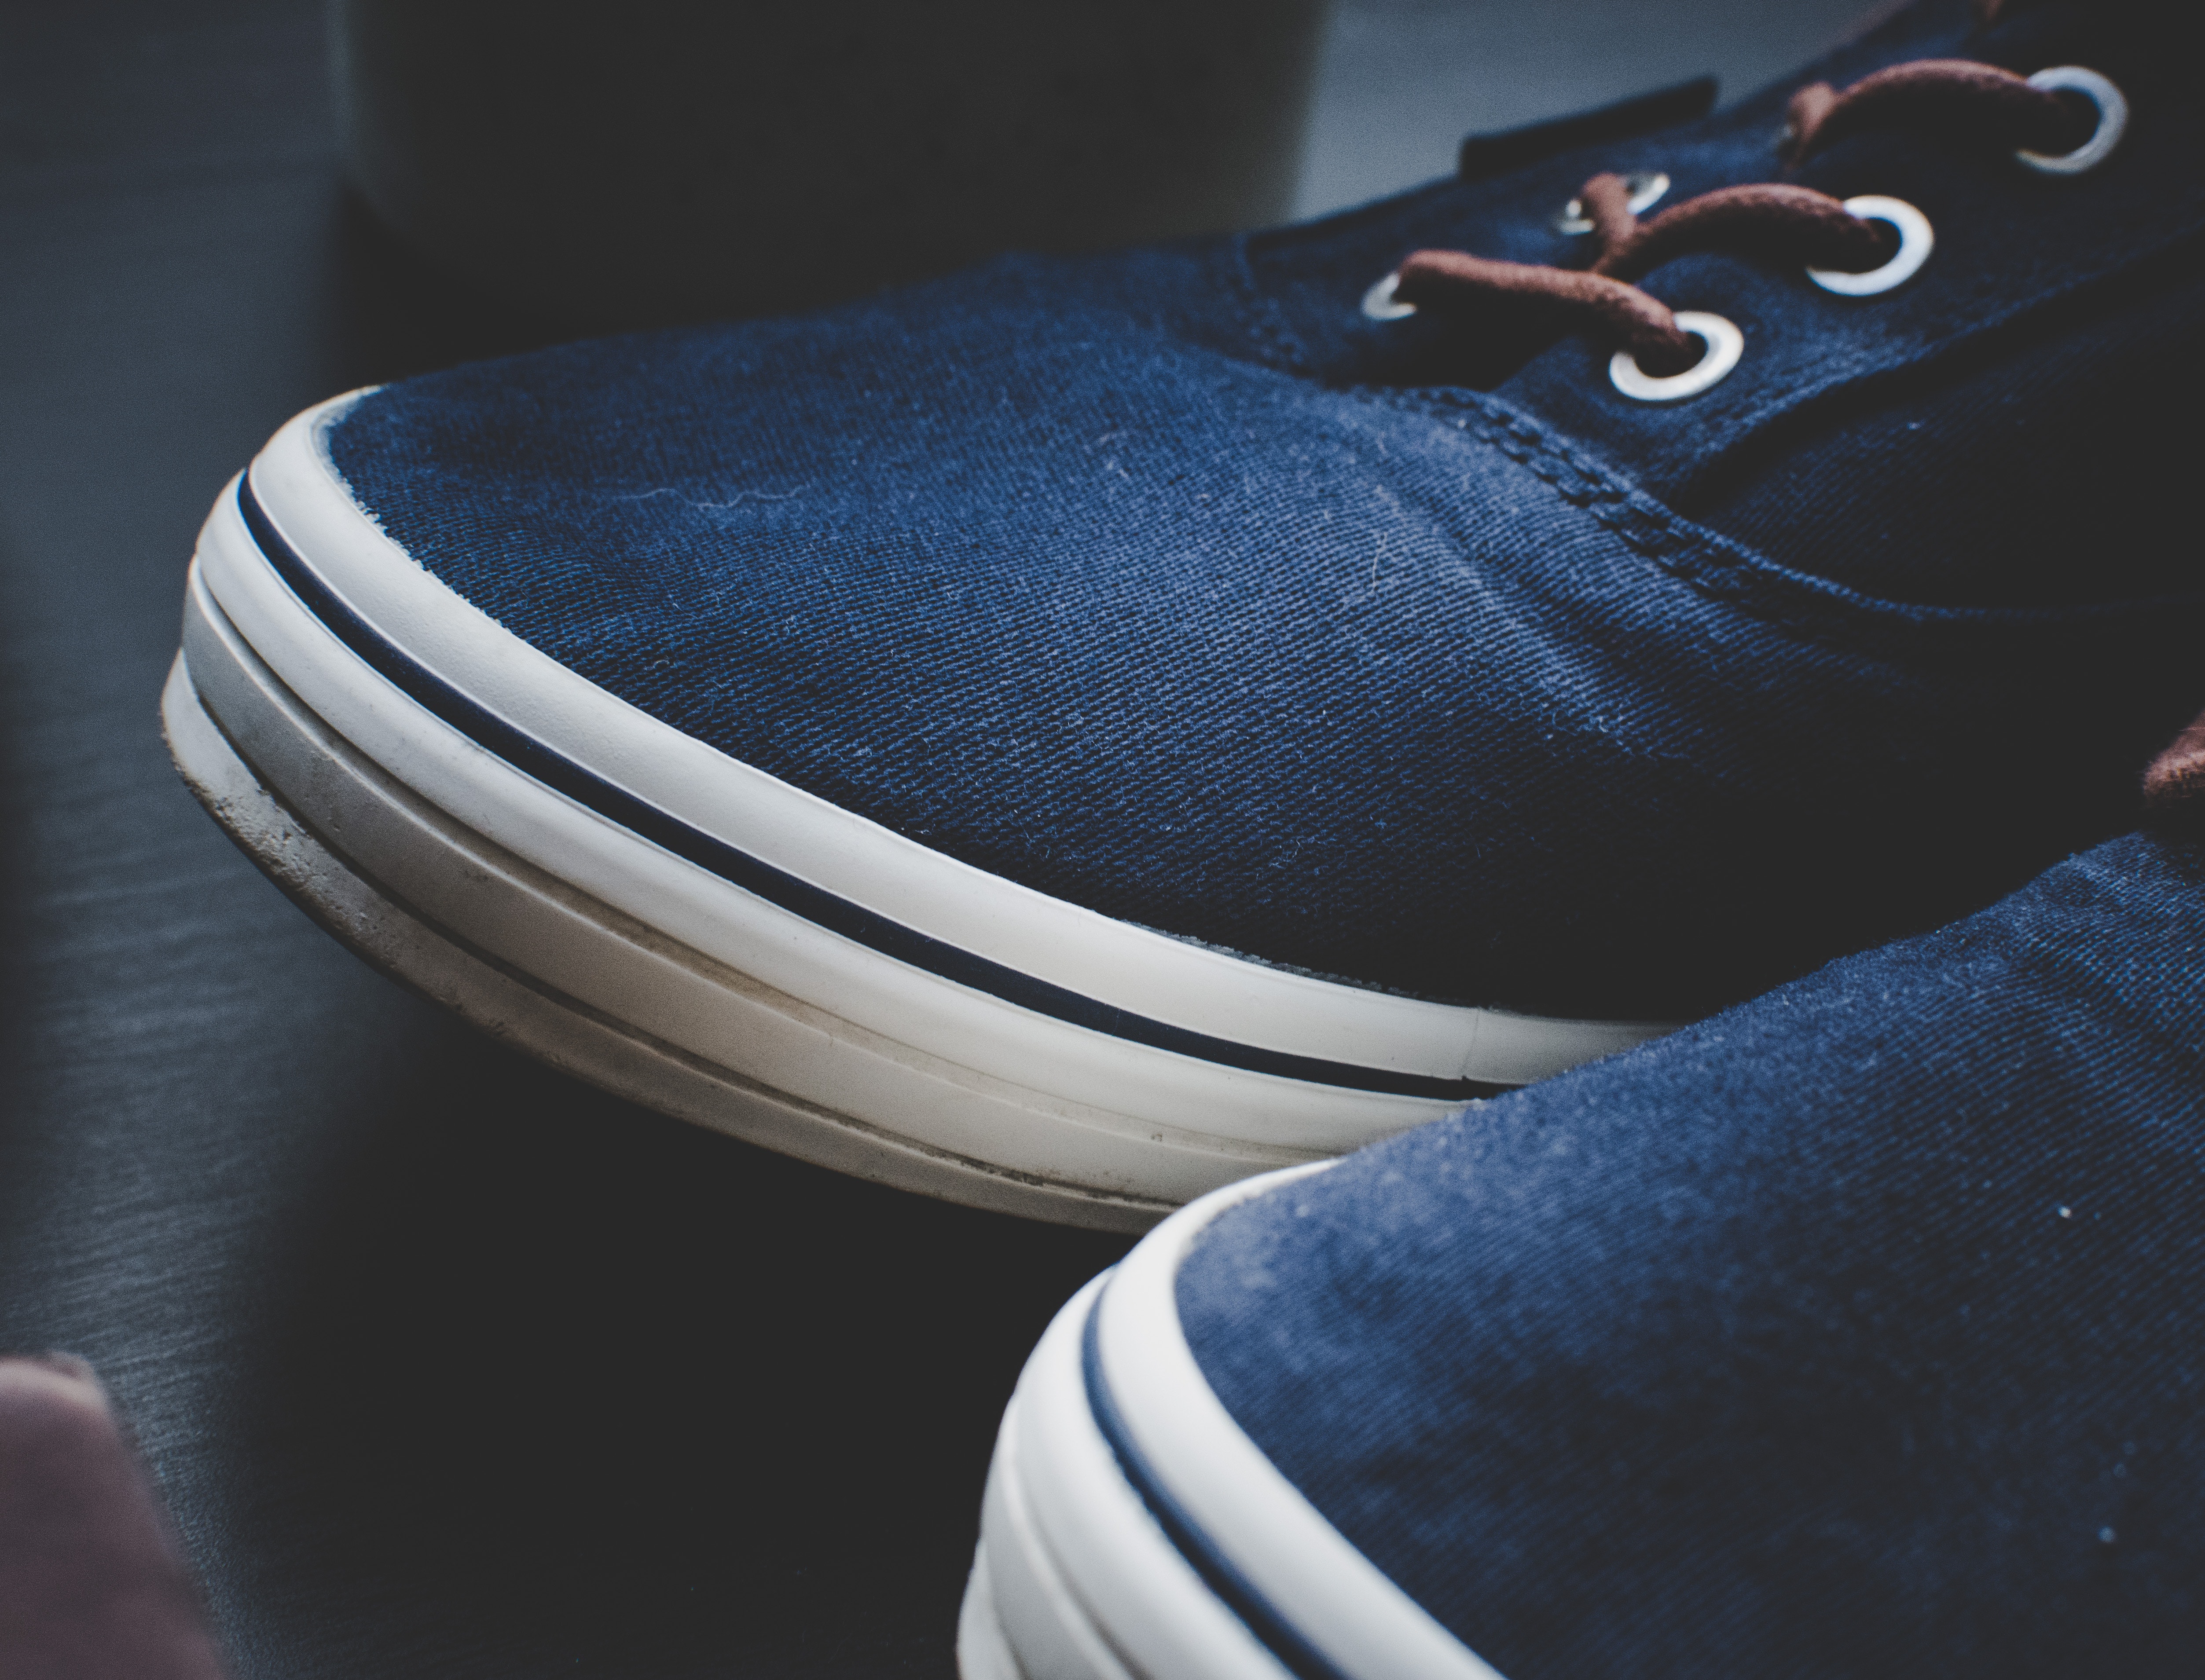
blue, footwear, shoe, sneakers, outdoor shoe, electric blue, space, font